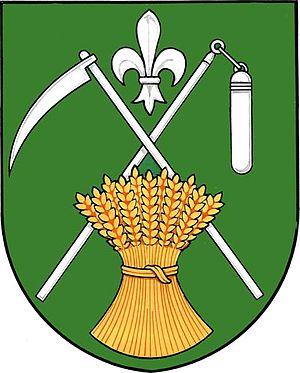
Zahnašovice est une commune du district de Kroměříž, dans la région de Zlín, en Tchéquie. Sa population s'élevait à 315 habitants en 2018.